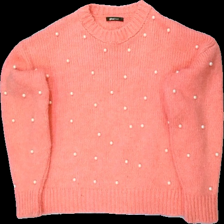
View: front
Type: Sweater
Category: Ladies
Brand: Gina Tricot
Colors: Pink, White
Material: 87% akryl 13% bomull
Pattern: Other
Cut: C-collar
Size: S
Season: All
Stains: Minor
Damage: små smuts  fläckar
Damage location: middle center
Damage 2: luddigt
Damage 2 location: middle right
Damage 3: luddigt
Damage 3 location: middle left
Price range: <50
Recommended usage: Reuse
Description: stickad sweater med vita pärlor